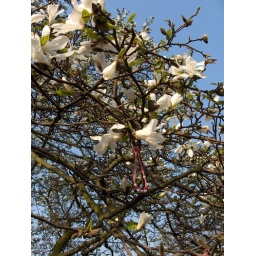
red in a tree